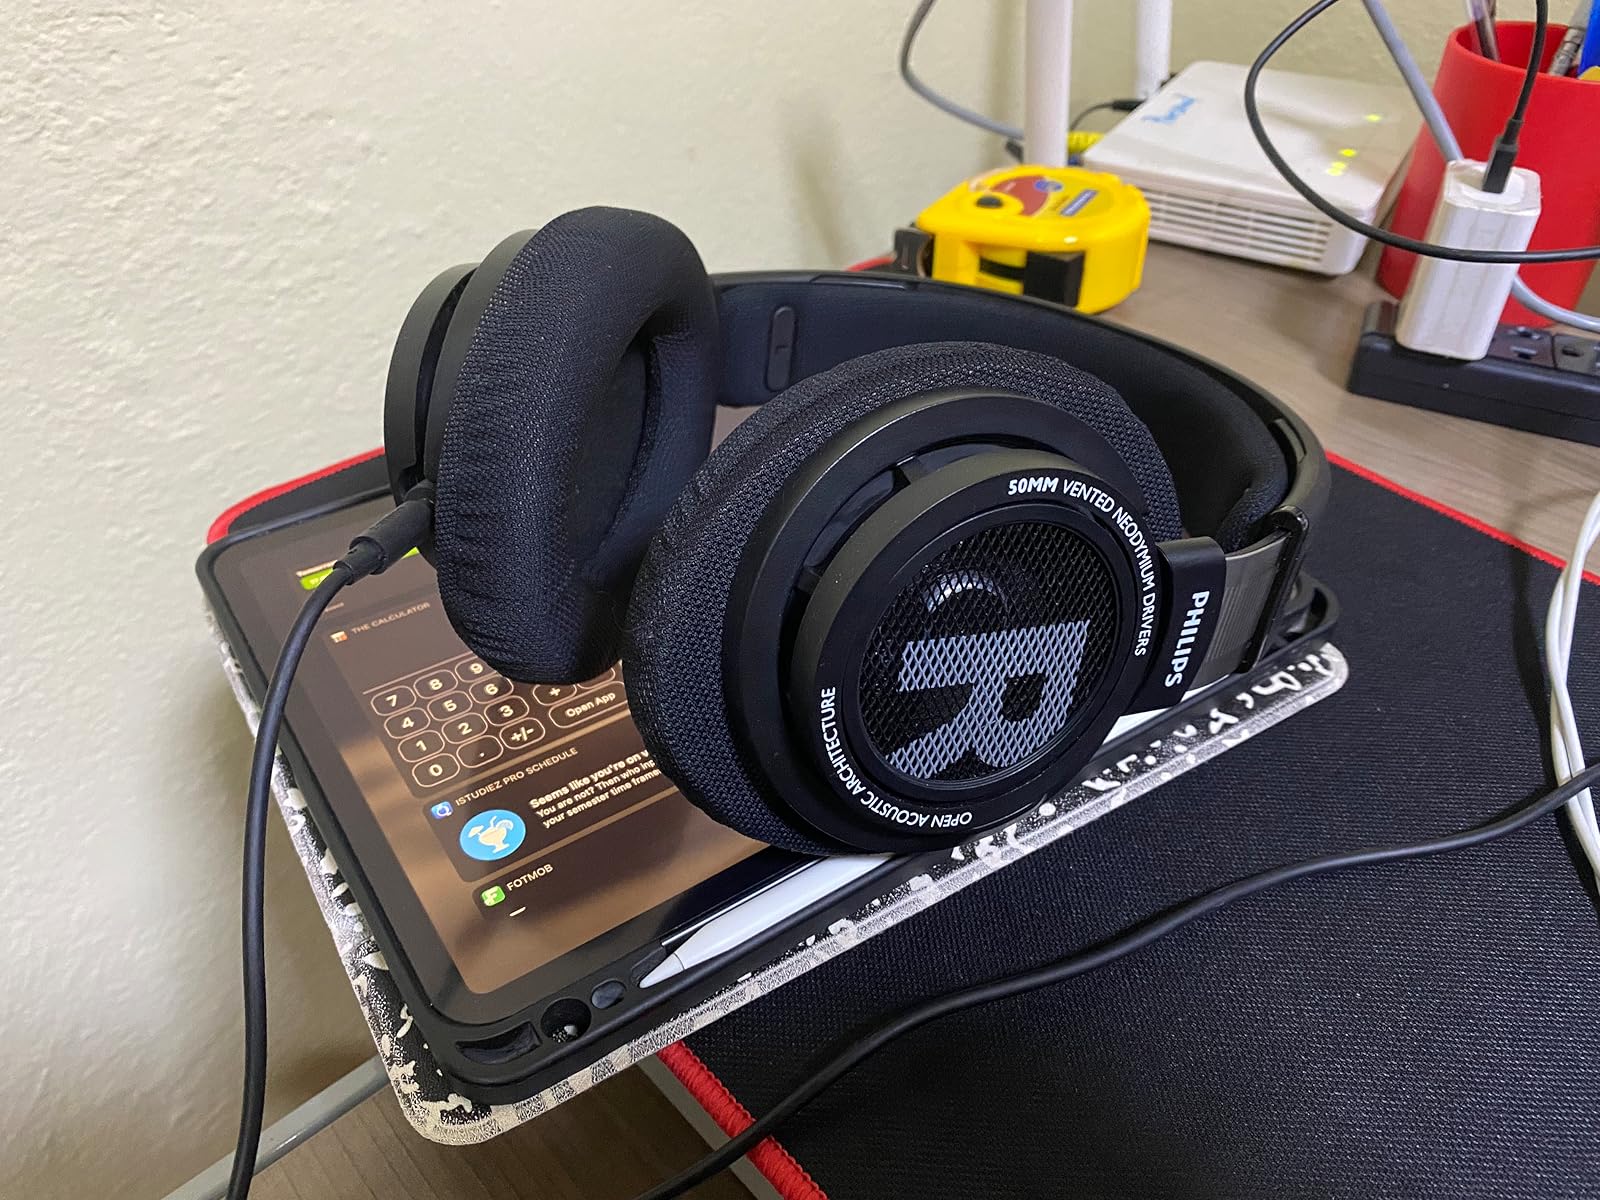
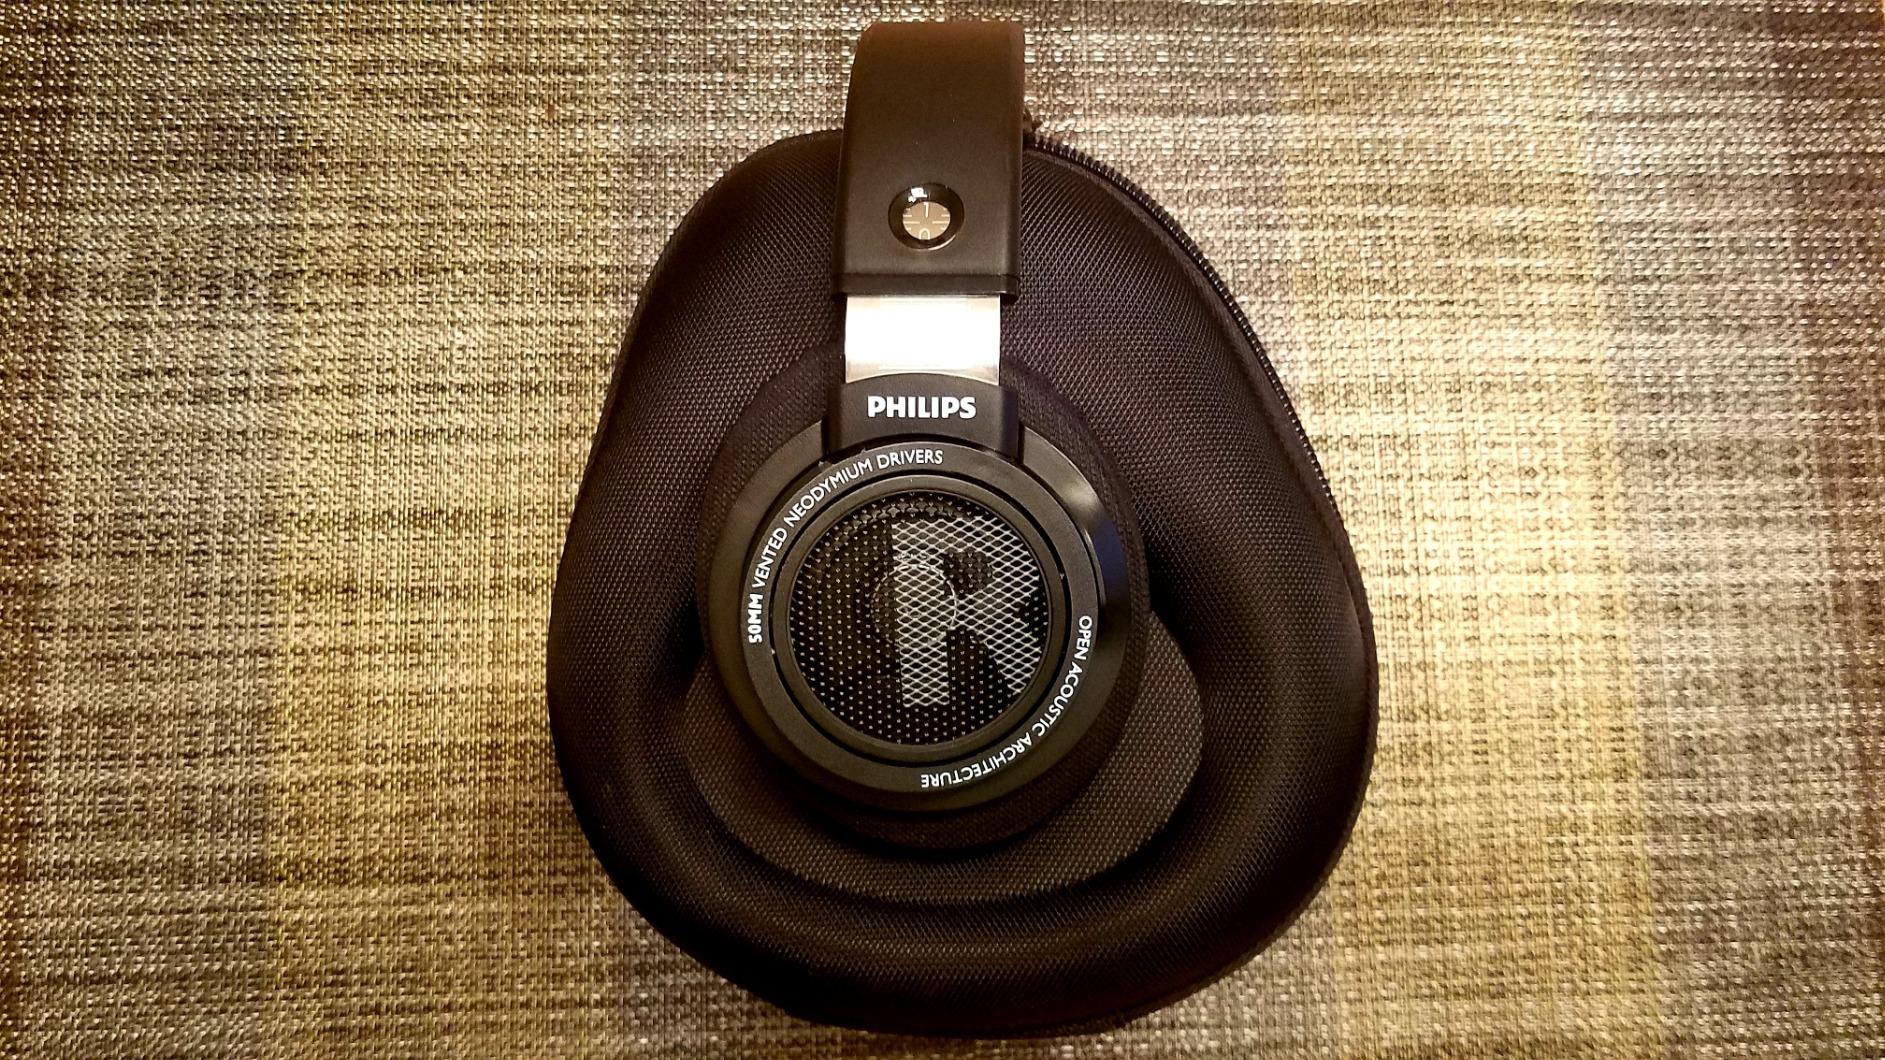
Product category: headphones
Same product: yes